Bill Smitrovich

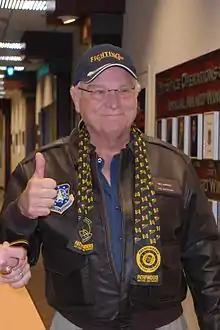
Smitrovich at Schriever Air Force Base in 2010

William Stanley Zmitrowicz Jr. (born May 16, 1947), known professionally as Bill Smitrovich, is an American actor.